Stefanie Heinzmann

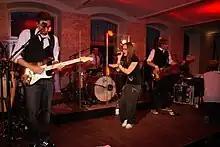
Heinzmann performing at her record release party in Berlin in 2009

Heinzmann's competition song "My Man Is a Mean Man" went on sale the day after the final. The single went straight to the top of the Swiss Singles Chart and reached the top ten in Austria and Germany, where it became a successful airplay hit during the following months, and established Heinzmann as one of the biggest-selling newcomers of the year. The song was eventually certified platinum in Germany by the Bundesverband Musikindustrie (BVMI) as well. Her first album, "Masterplan", primarily produced by Paul NZA and Marek Pompetzki, was released on 7 March 2008, throughout German-speaking Europe. Like the single, it peaked within the top ten in Austria and Germany, and debuted at number-one in the Swiss Albums Chart, where it was eventually certified platinum for more than 30,000 copies sold. Altogether, "Masterplan" sold more than 300,000 copies Europe-wide, and earned the singer several prizes such as the Prix Walo, the 1LIVE Krone, a Comet, a Swiss Music Award, and the 2009 ECHO Award for Best Female Artist National Rock/Pop. A reissue of the album was released on 19 November 2008 and included the previously unreleased song "The Unforgiven", a Metallica cover which became her second top ten hit in Germany.